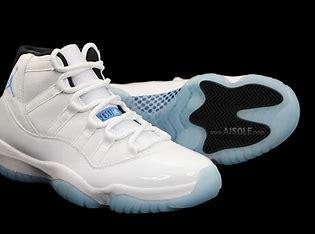
Brand: Jordan
Model: 11 Retro